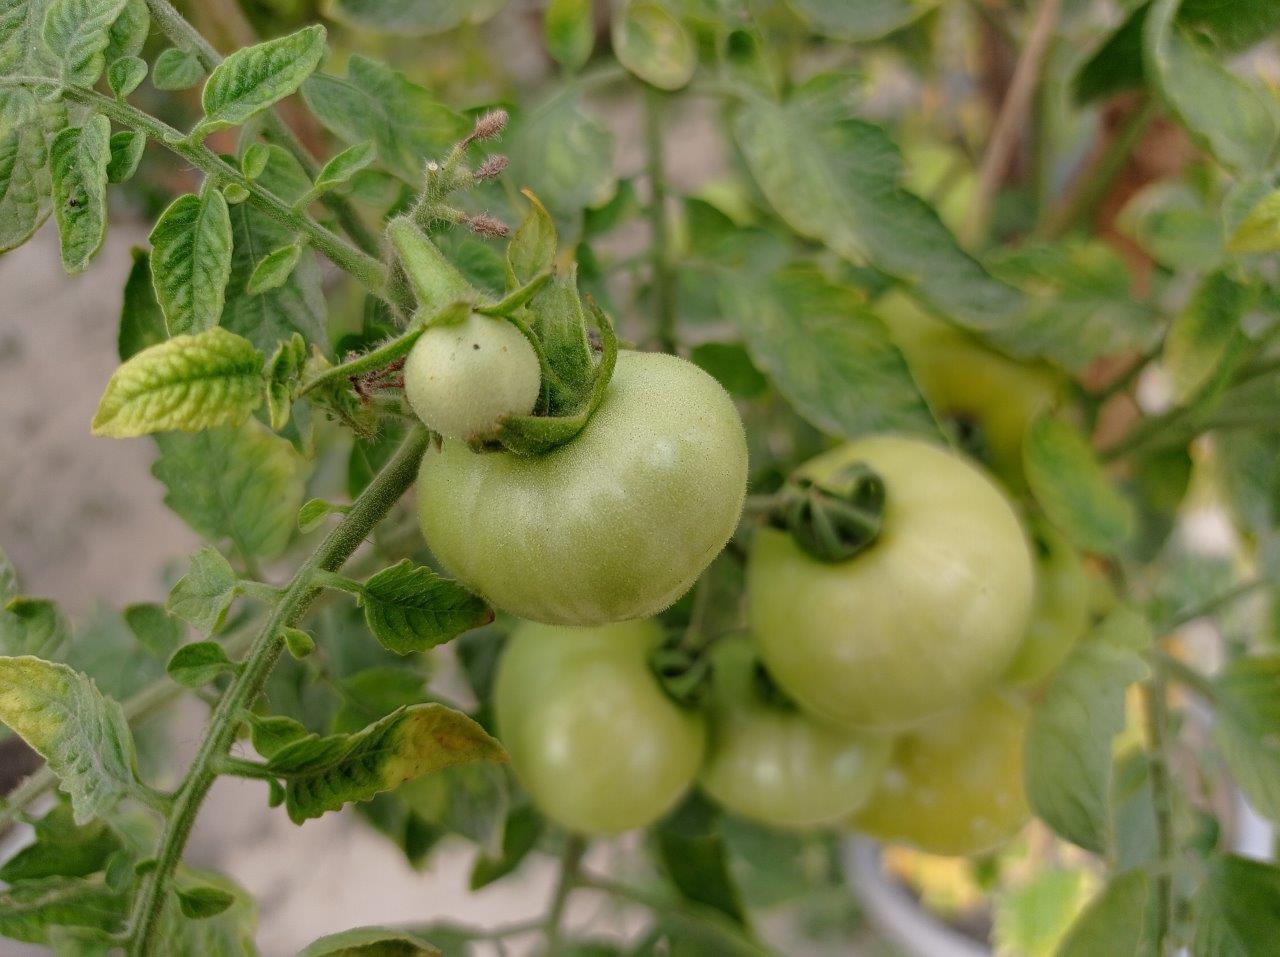
Maturity: Immature